Bramall Hall

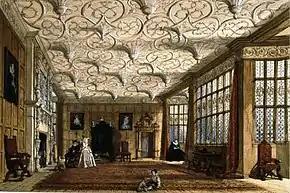
A large room with an elaborate textured ceiling. The walls are oak-panelled, and there are a number of Davenport family portraits. There is a fireplace on the left, and two large bay windows on the right. There is a chair in the closest window, and there are a few people in the room.

The Ballroom, also known as the Upper Banqueting Hall, has an arched roof and according to Dean likely dates from the 16th century. It contains rare 16th-century wall murals, including one which according to Dean may depict the nursery rhyme "Ride a cock horse", and another along the east wall depicting a man playing a mandolin. Above the chapel is the Chapel Room, also known as the Queen Anne Room, the Priest's Room, and Nevill's Room. It had been two rooms, a state bedroom and ante-room, but was almost totally transformed in the late 19th century into one larger room. A blocked-up door next to the fireplace was thought to have been a priest hole, but is more likely to have been the entrance to the first floor of the house from an external staircase before the wing was restructured, probably in the late 16th century or the early 17th century.